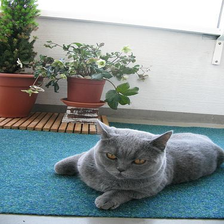
Species: cat
Breed: British Shorthair